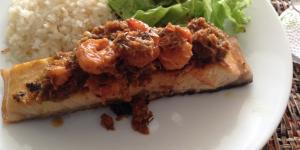
salmon con salsa de gambas